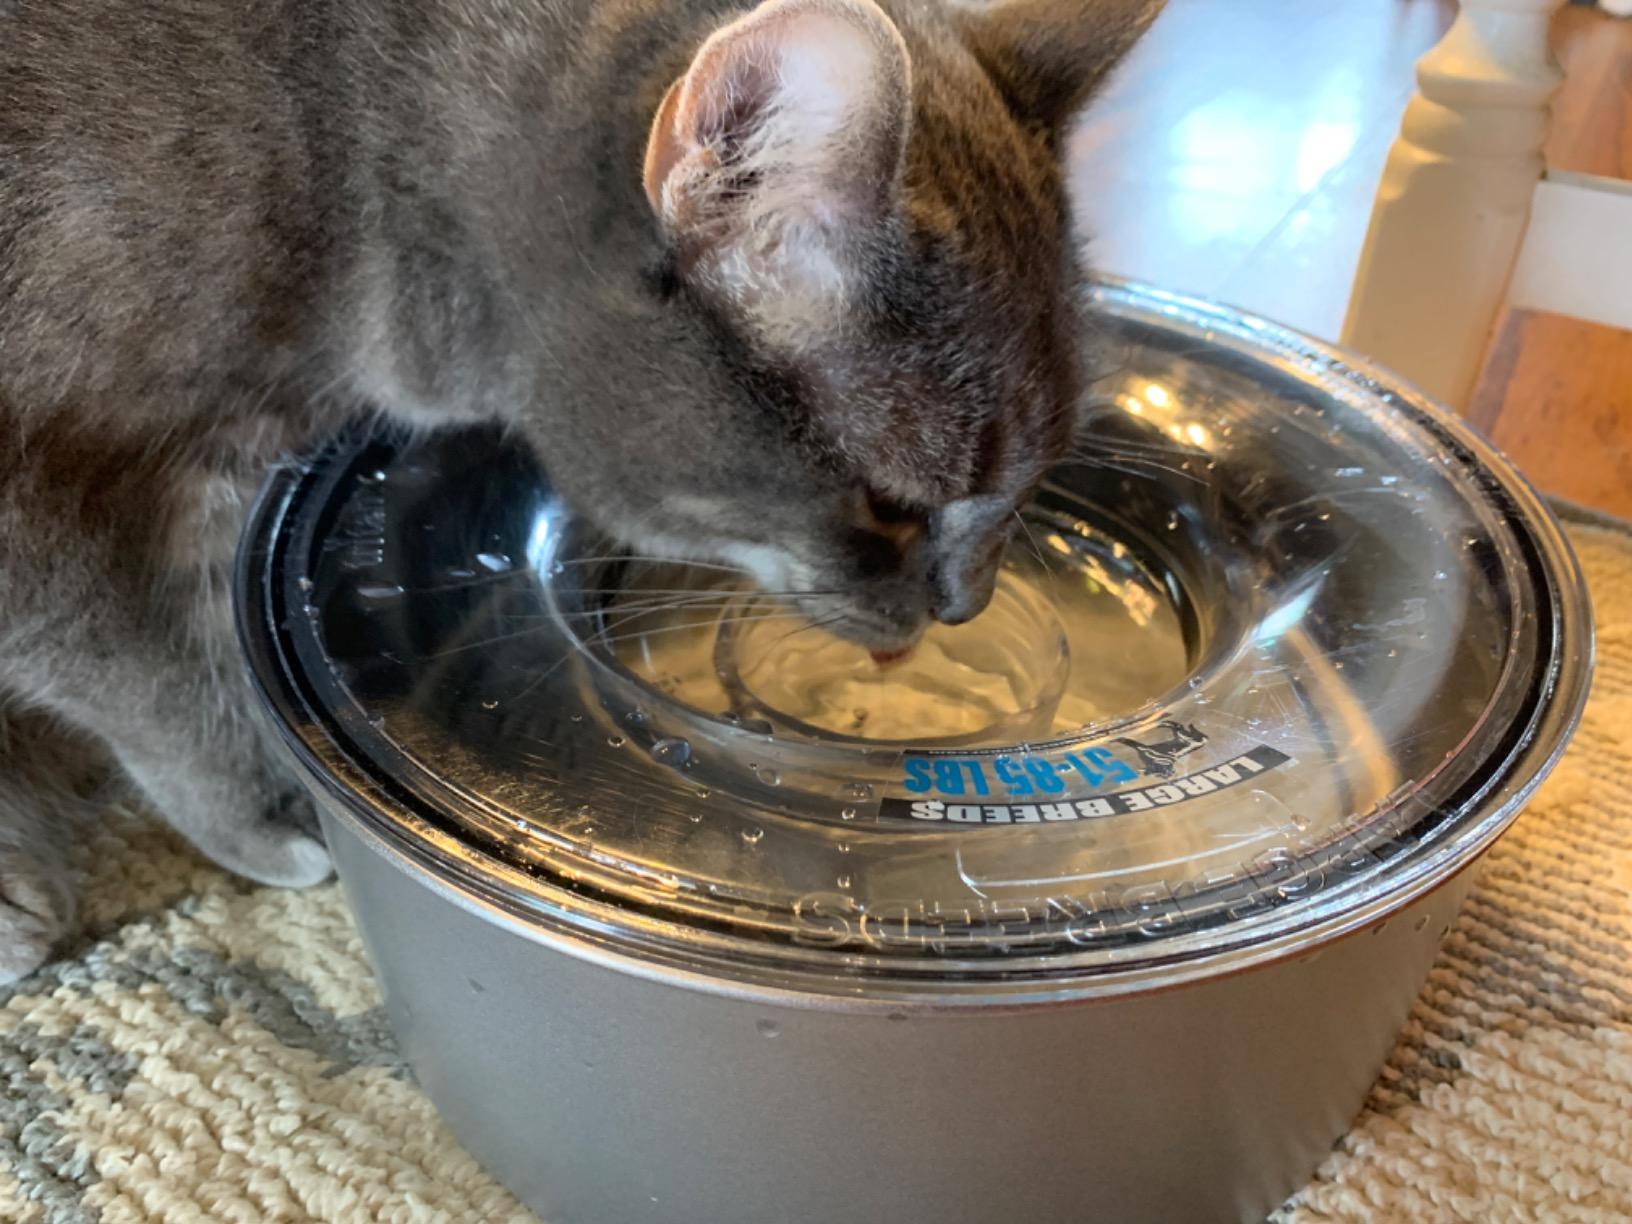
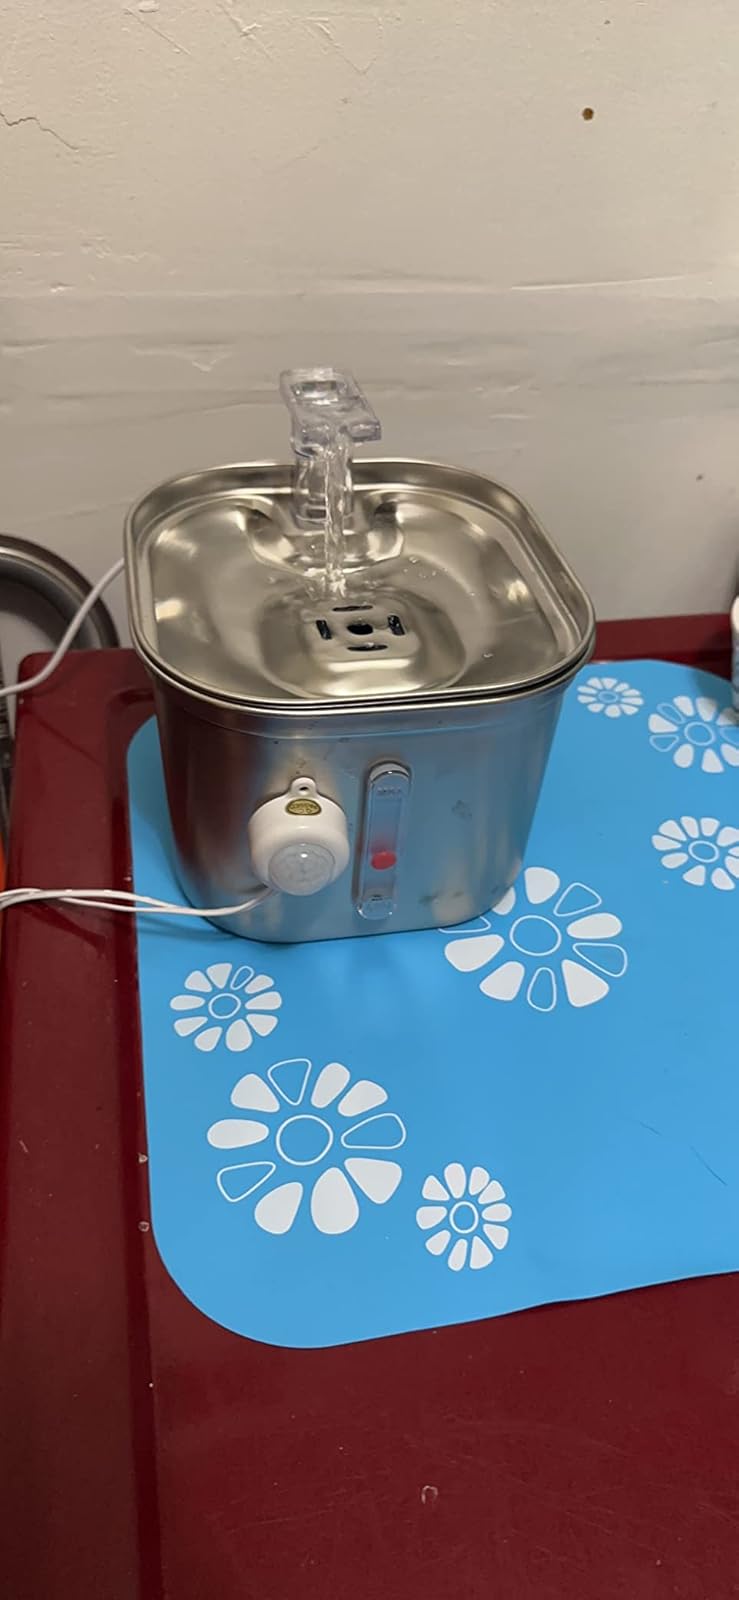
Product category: items_bowl
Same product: no